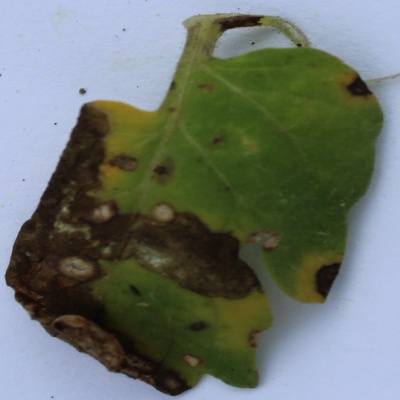
Crop: Tomato
Condition: leaf blight